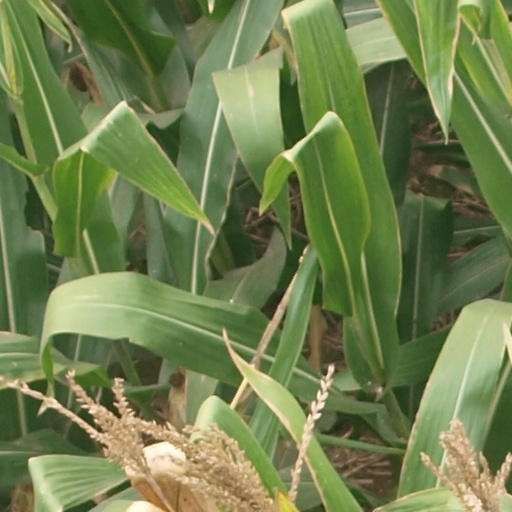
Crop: maize; corn